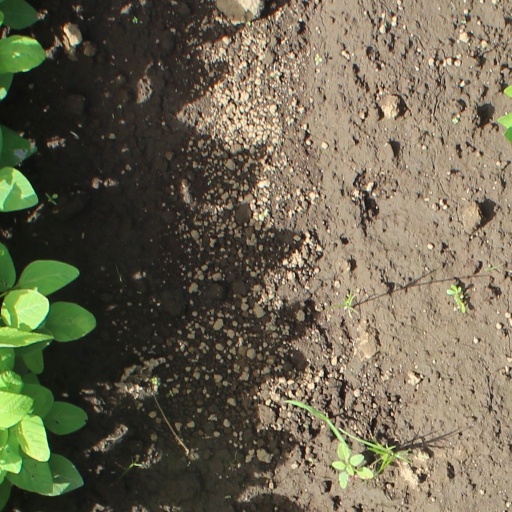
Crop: soybean